Nan gyi thoke
Also known as:
ja - Japanese: ナンジートゥッ
jv - Javanese: Nan gyi thoke
ko - Korean: 난지 톳
my - Burmese: နန်းကြီးသုပ်
th - Thai: น่านจี้โตะ
vi - Vietnamese: Nan gyi thoke
Category: noodle, salad (rice noodle, salad)
Cuisine: Burmese
Associated cuisines: Burmese
Area: Mandalay
Countries: Myanmar
Region: South Eastern Asia

The dish is made with thick round rice noodles mixed with specially prepared chicken curry and chili oil.

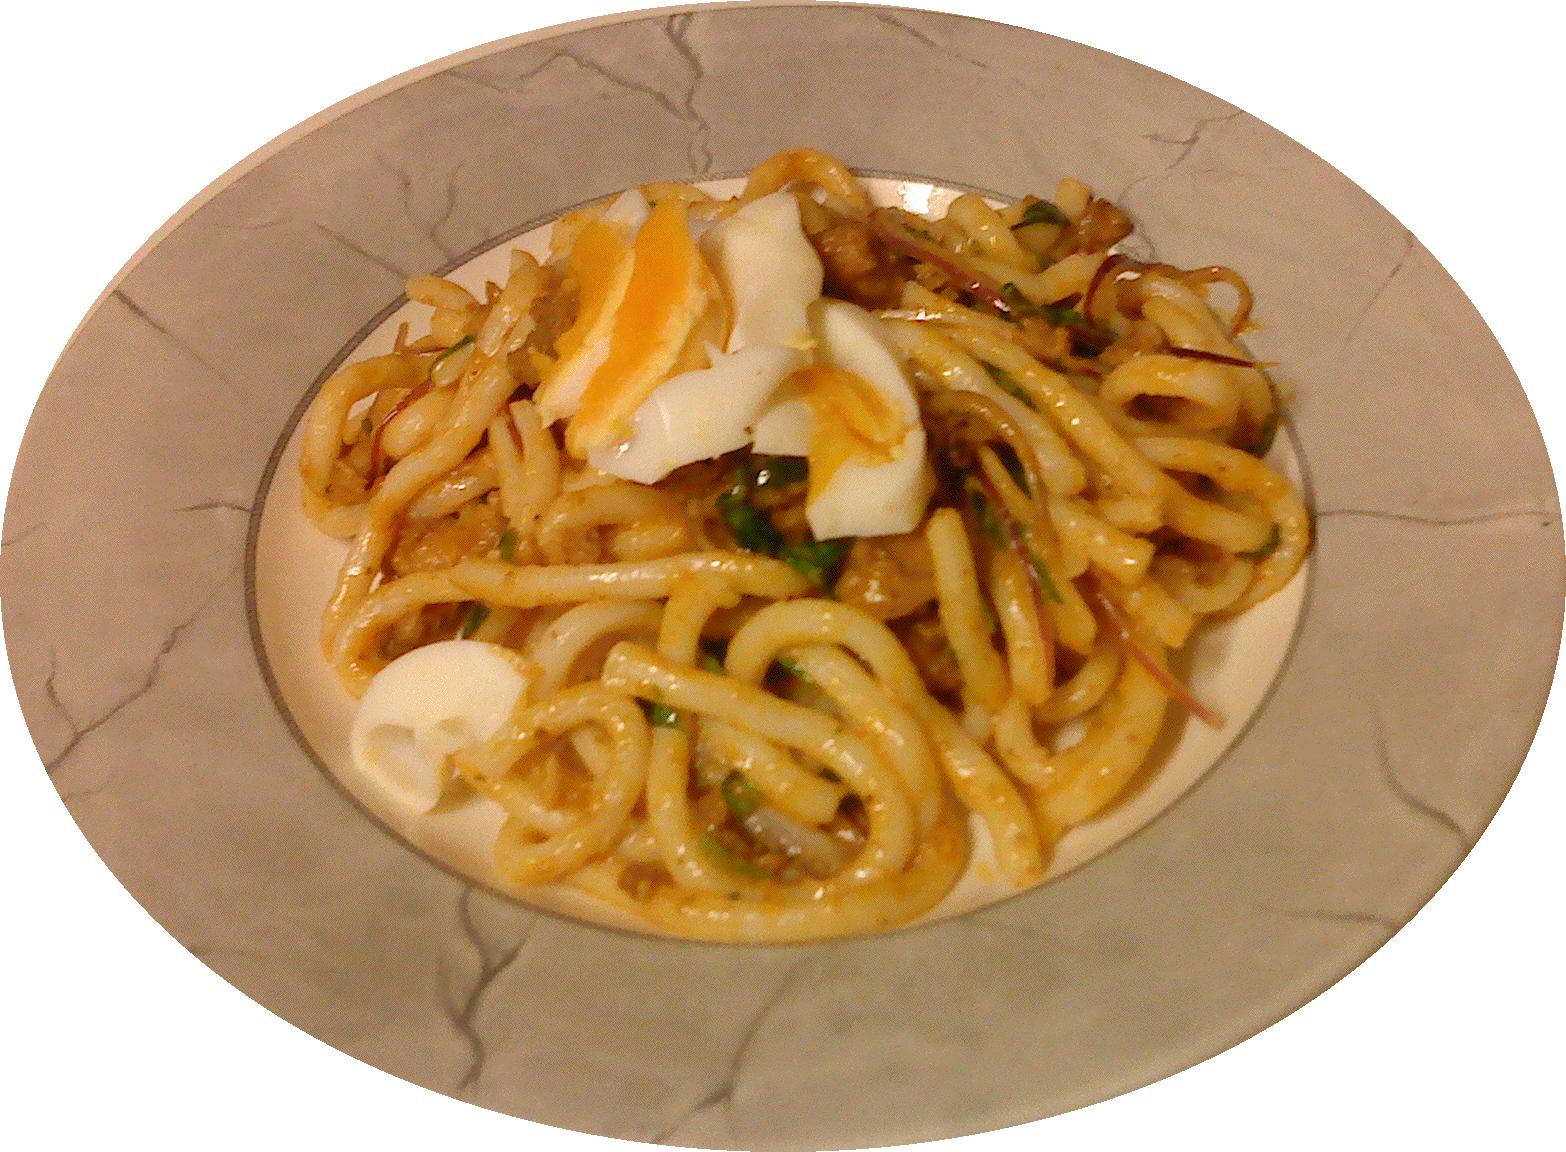